Forsaking All Others

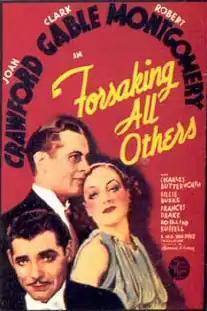
Theatrical release poster

Forsaking All Others is a 1934 American romantic comedy-drama film directed by W. S. Van Dyke, and starring Robert Montgomery, Joan Crawford and Clark Gable. The screenplay was written by Joseph L. Mankiewicz, which was based upon a 1933 play by Edward Barry Roberts and Frank Morgan Cavett starring Tallulah Bankhead.